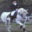
Label: horse